Ksawerów, Warsaw

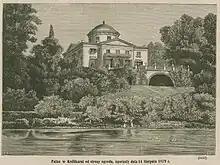
A woodcut print from 1879, depicting Królikarnia palace.

In Ksawerów, at 17 Woronicza Street, is located the complex of buildings, which house the headquarters of Telewizja Polska ("Polish Television"), a state media public broadcasting television network of Poland.